Mannerism in Brazil

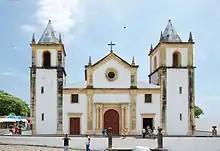
Cathedral (Sé) of Olinda, Brazil

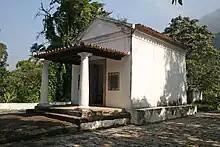
The Chapel of Our Lady of Drop Head, in Rio de Janeiro, incorporates some characteristics more typical of the Franciscan style, visible in the low pediment and the presence of the porch at the entrance.

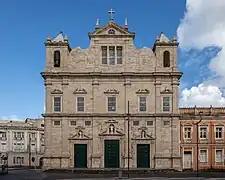
Façade, Cathedral-Basilica of Salvador, Bahia, Brazil

Due to the sacred character of the vast majority of the most important buildings erected in the colony, the influence of the aesthetics cultivated by the different religious orders was decisive in shaping Brazilian architectural Mannerism, with the Jesuits and, to a lesser degree, the Franciscans as its most active representatives. The first important nucleus of activity was the Northeast, with the cities of Olinda, Recife and Salvador standing out. A little later, centers were formed in Rio de Janeiro and São Paulo. The Jesuits formed an Order typified by their great general culture and by the pragmatism and adaptability of its members to the local contexts. Their buildings adopted as basic model the Portuguese Mannerist style known as Portuguese Plain Style architecture ("Estilo Chão" in Portuguese), characterized by functionality and adaptability to multiple uses, ease of construction, and relatively low costs, and could be used in the most varied contexts. The great versatility and practical viability of the Plain Style served the interests of both the Church and the Portuguese State, at a time when both were closely united through the patronage system, with the religious being important agents in the organization and education of society and also in the process of building the overseas empire.